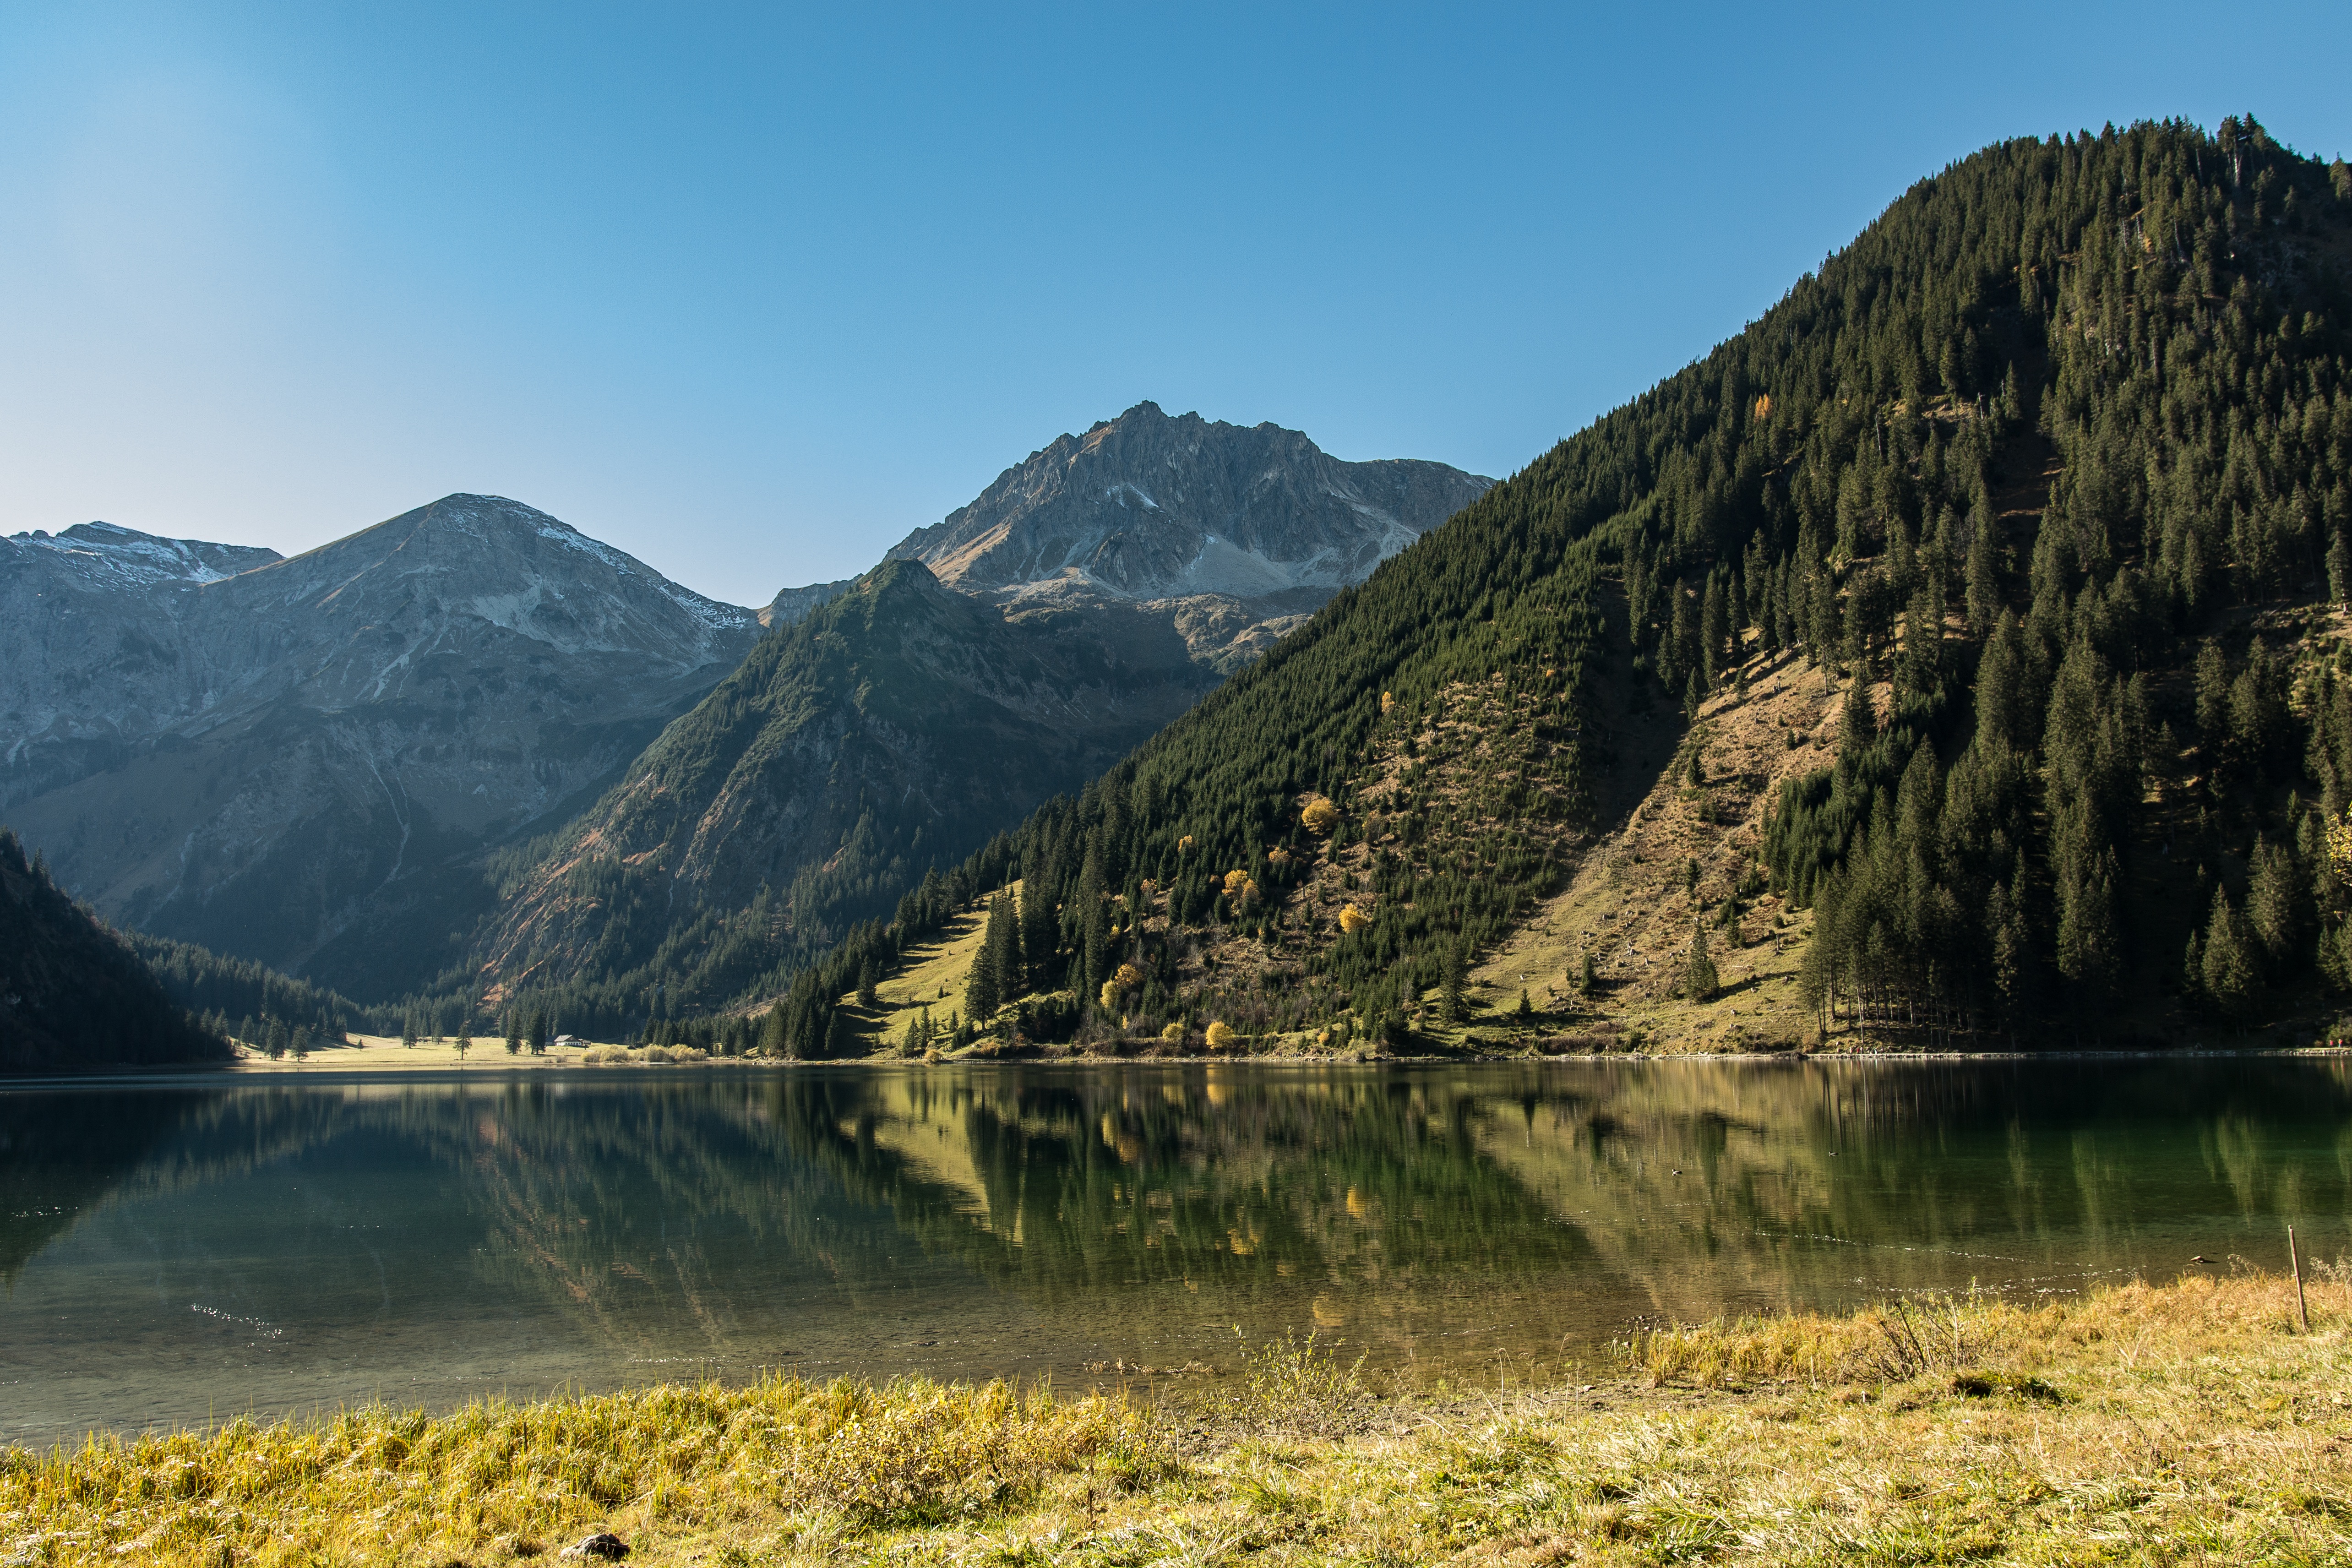
landscape, water, nature, wilderness, mountain, lake, river, valley, mountain range, reflection, autumn, alpine, fjord, reservoir, highland, body of water, austria, mountains, alps, bergsee, fell, loch, tyrol, landform, tarn, tannheim, vilsalpsee, geographical feature, mountainous landforms, vilsalpseeberge